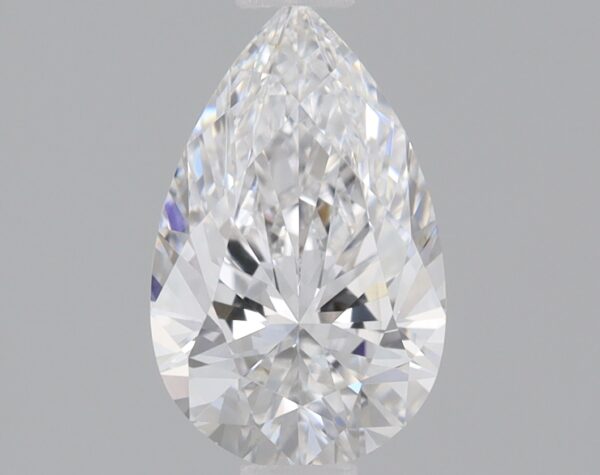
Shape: pear
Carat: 0.9
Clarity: VVS2
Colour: E
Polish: EX
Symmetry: EX
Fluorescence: NONE
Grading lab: IGI
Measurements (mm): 8.63 x 5.37 x 3.39